Shewalton House and estate

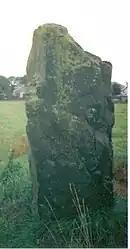
The menhir at Drybridge

The standing stone at Stane Field (NS 359 364), Drybridge, is the only one recorded in mainland North Ayrshire. It stands close to the old railway station on level ground in a field. It has a maximum height of 2.6 m, and is roughly square with a girth of about 4.0 m and a maximum width of 1.3 m. A perforated stone axe head was found nearby.